Ağzıkara Han

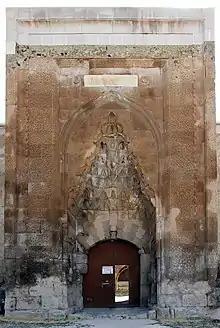
The main entrance portal of the caravanserai

Ağzıkara Han is a historic Seljuk-era caravanserai in Turkey. It is located in the Ağzıkarahan village in the province of Aksaray.